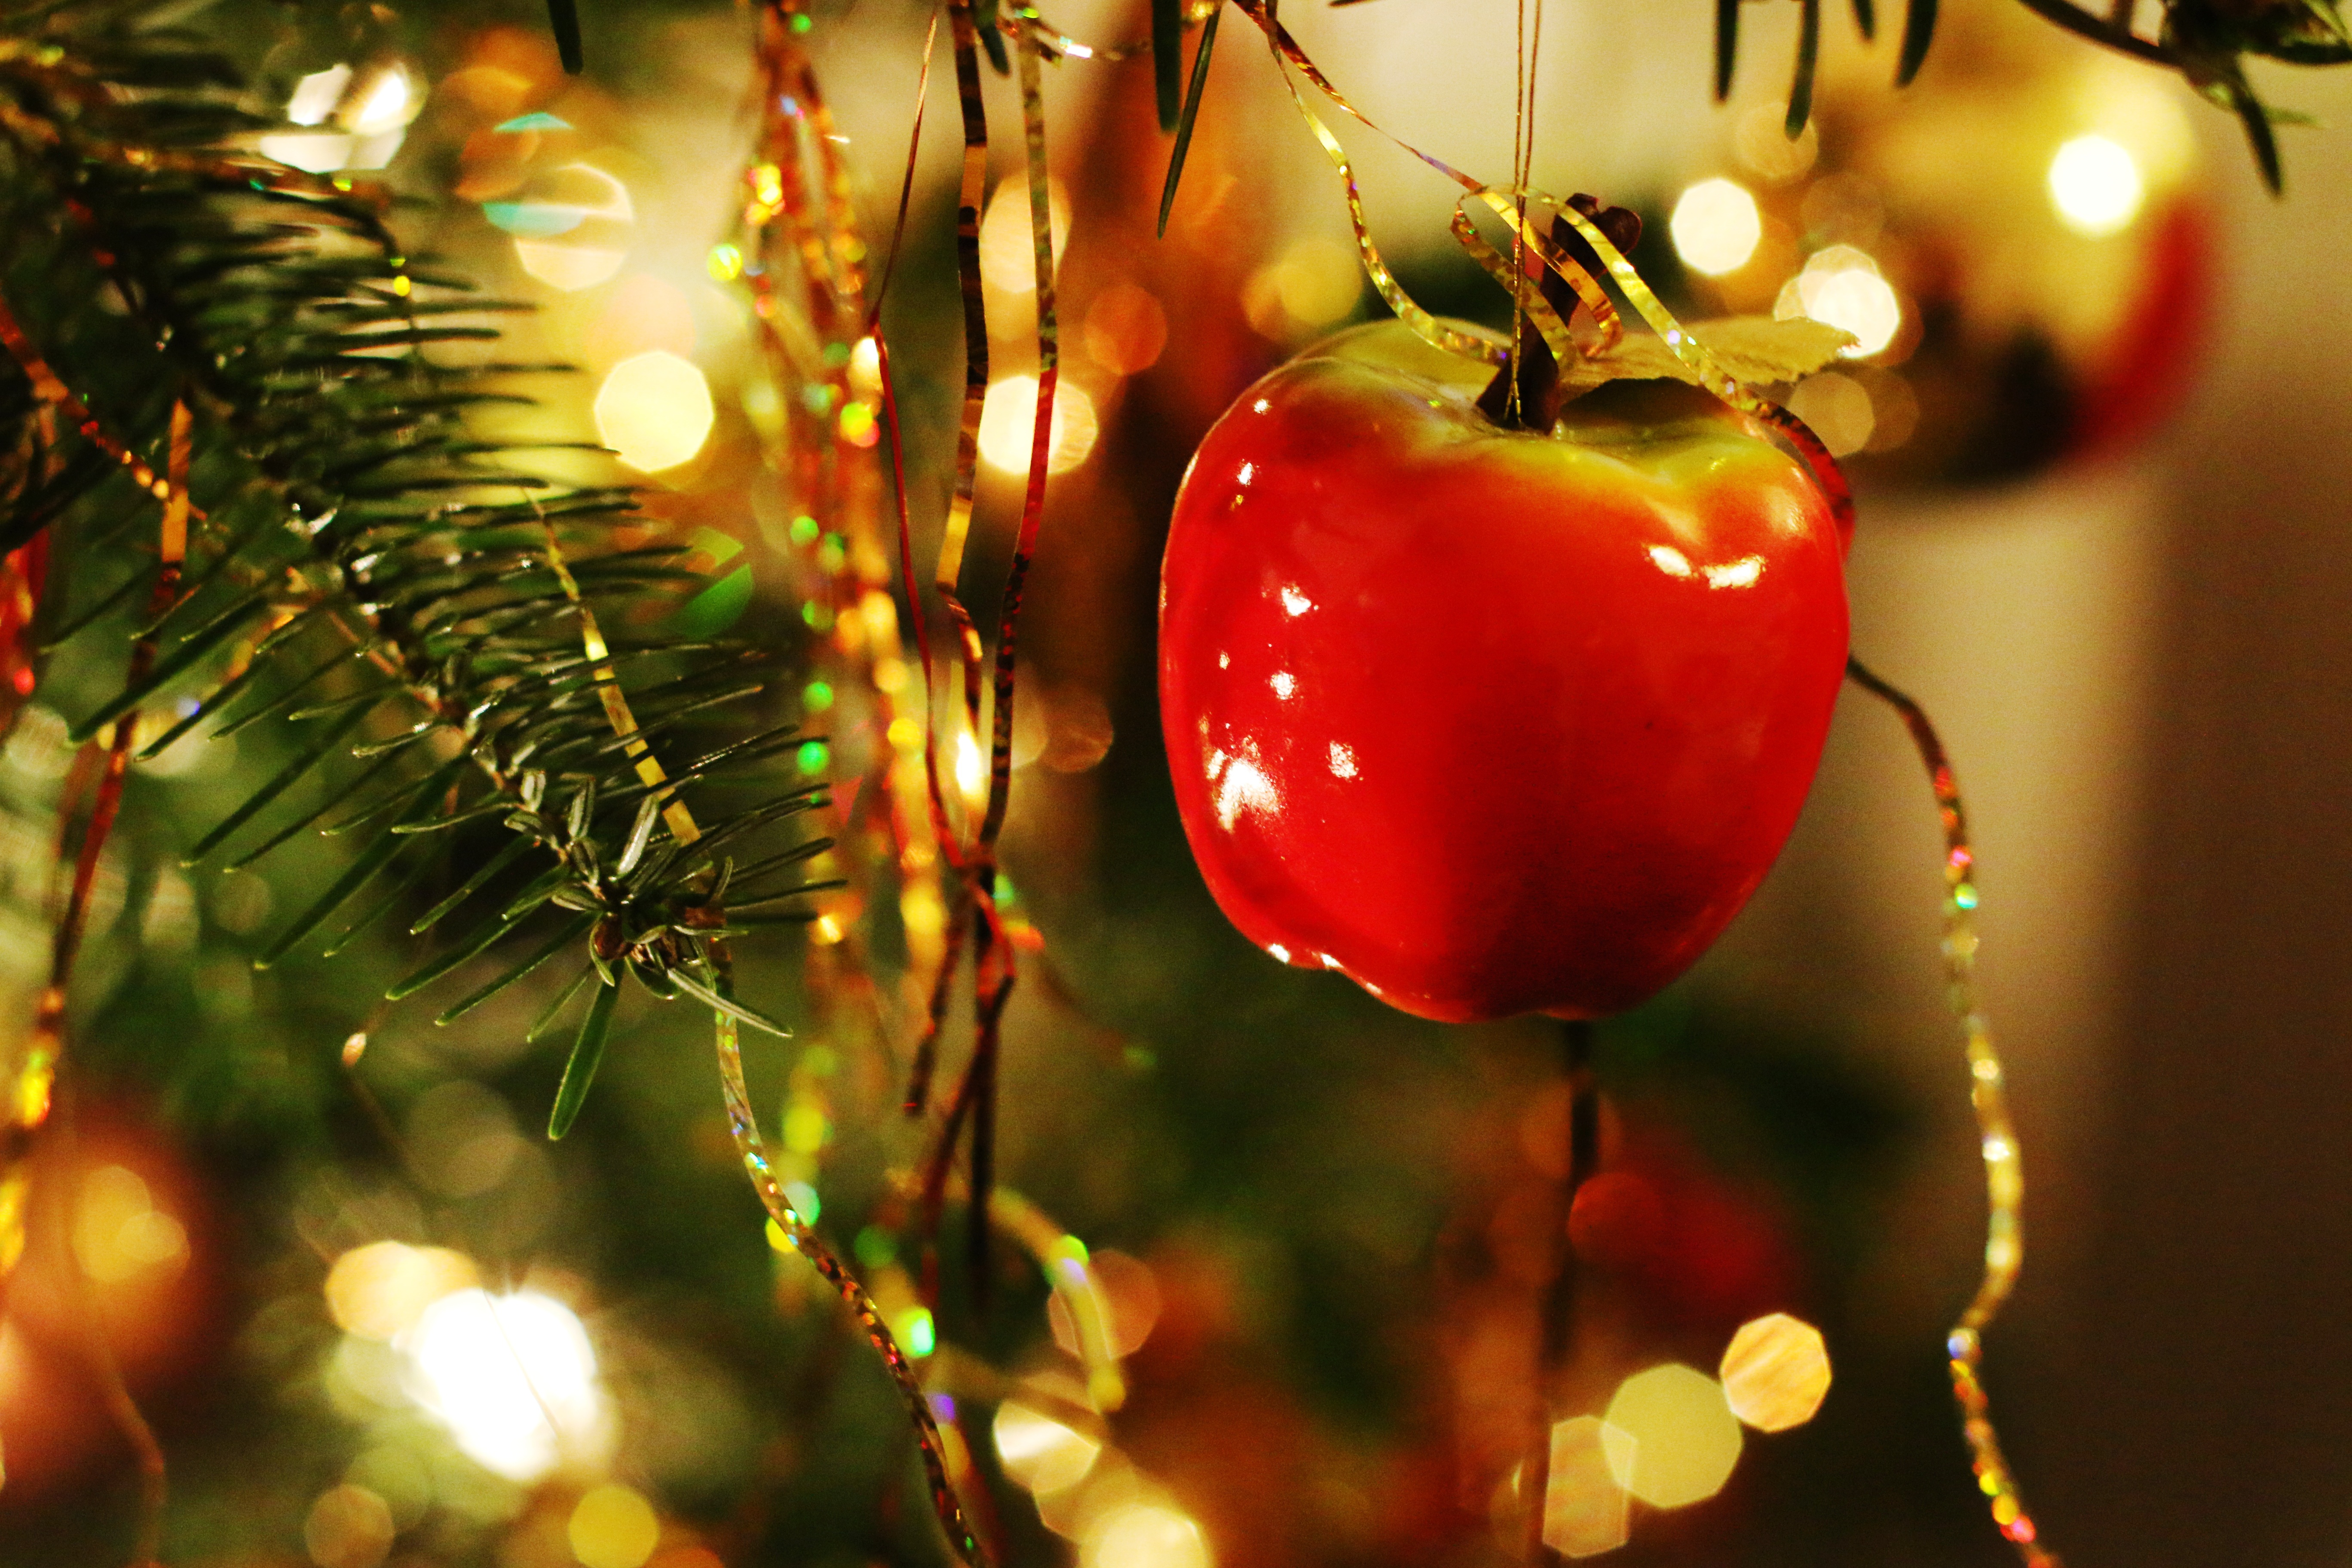
tree, branch, light, bokeh, plant, flower, food, red, produce, autumn, christmas, christmas tree, christmas decoration, macro photography, flowering plant, land plant